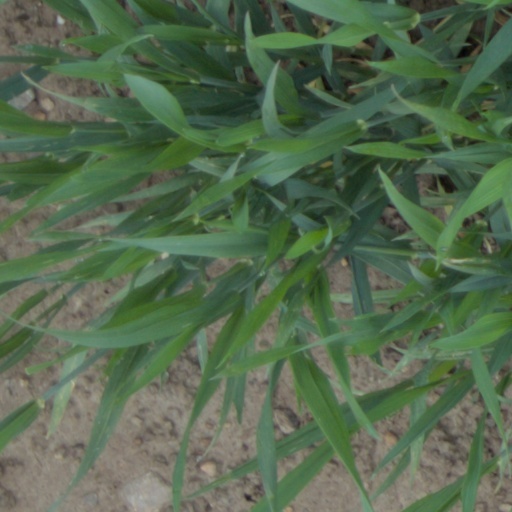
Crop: wheat